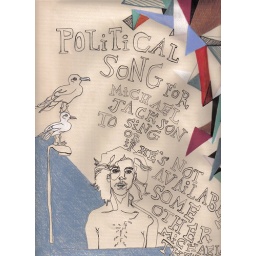
I was riding my bike to the tow lot in the rain...that bird did not give a fuck